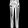
Label: Trouser